Abulfeda (crater)

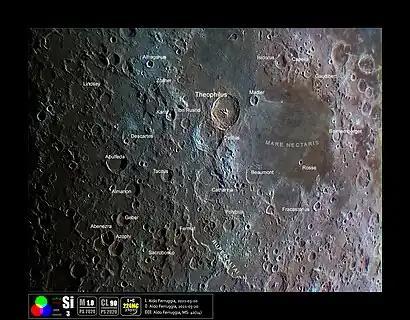
Selenochromatic Image (Si) of the crater area

By convention these features are identified on lunar maps by placing the letter on the side of the crater midpoint that is closest to Abulfeda.